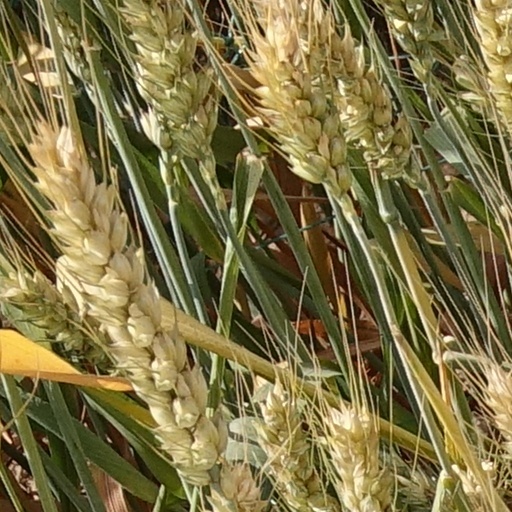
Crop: wheat